Vicksburg campaign

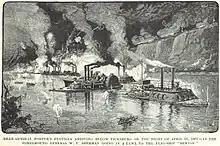
Porter's flotilla arrives; General Sherman is going in a yawl to the flagship, .

On April 16, a clear night with no moon, Porter sent seven gunboats and three empty troop transports loaded with stores to run the bluff, taking care to minimize noise and lights. But the preparations were ineffective. Confederate sentries sighted the boats, and the bluff exploded with massive artillery fire. Fires were set along the banks to improve visibility. The Union gunboats answered back. Porter observed that the Confederates mainly hit the high parts of his boats, reasoned that they could not depress their guns, and had them hug the east shore, right under Confederate cannon, so close he could hear their commanders giving orders, shells flying overhead. The fleet survived with little damage; thirteen men were wounded and none killed. The "Henry Clay" was disabled and burned at the water's edge. On April 22, six more boats loaded with supplies made the run; one boat did not make it, though no one was killed. The crew floated downstream on the boat's remnants.